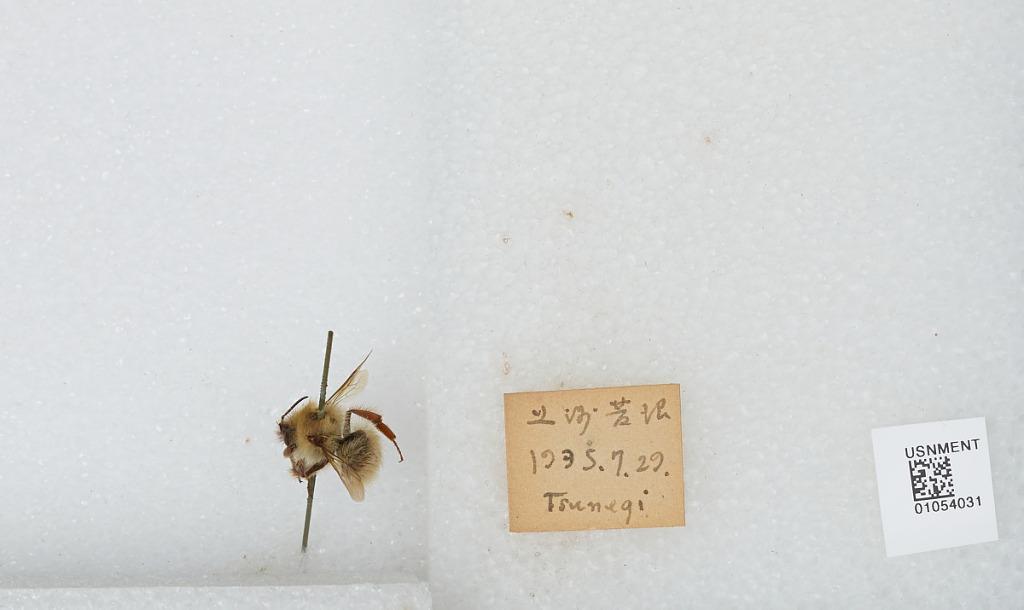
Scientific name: Bombus sp.
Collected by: Tsunegi
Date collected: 1935-7-29